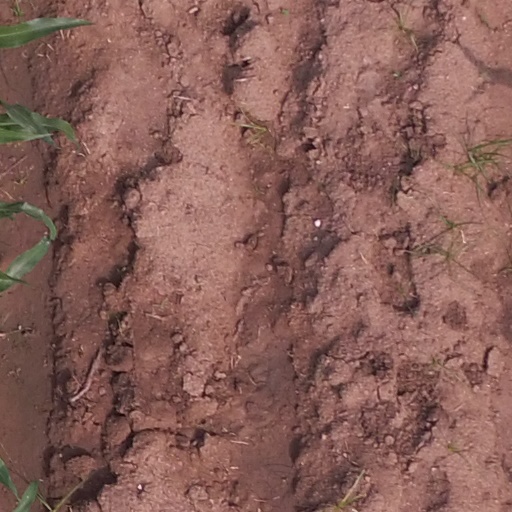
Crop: maize; corn